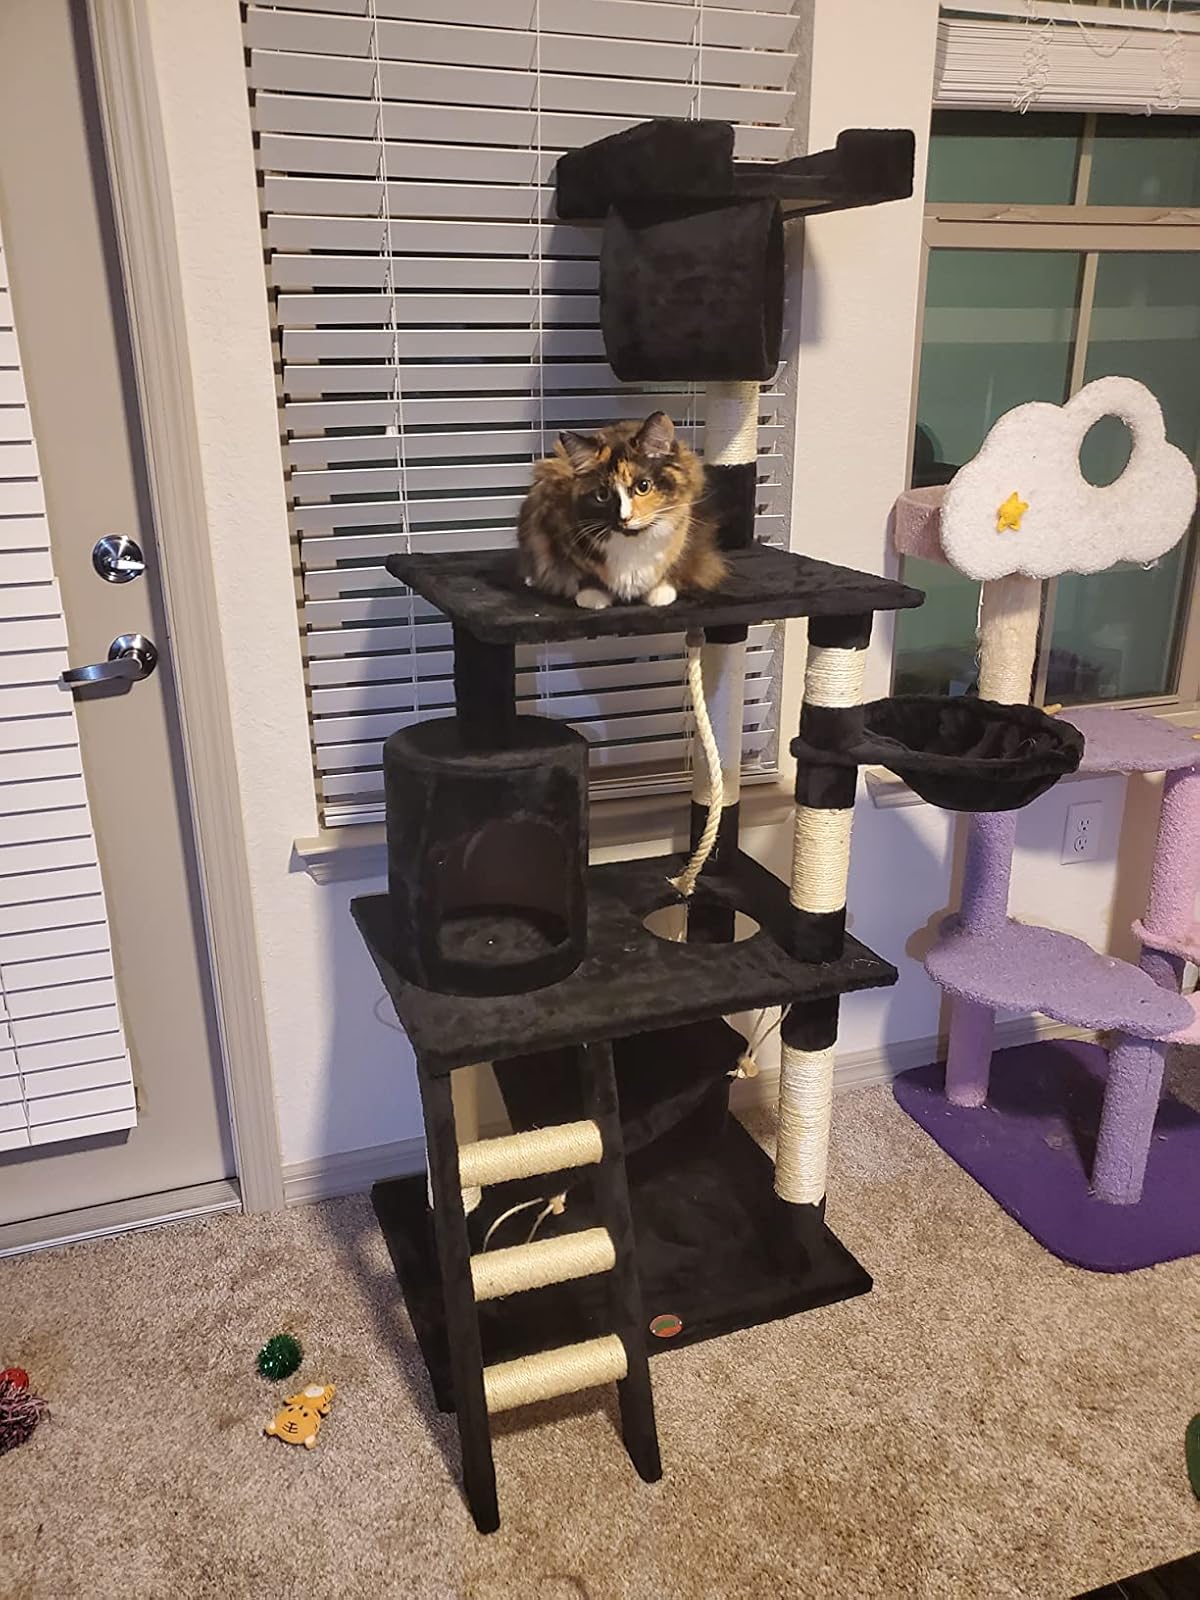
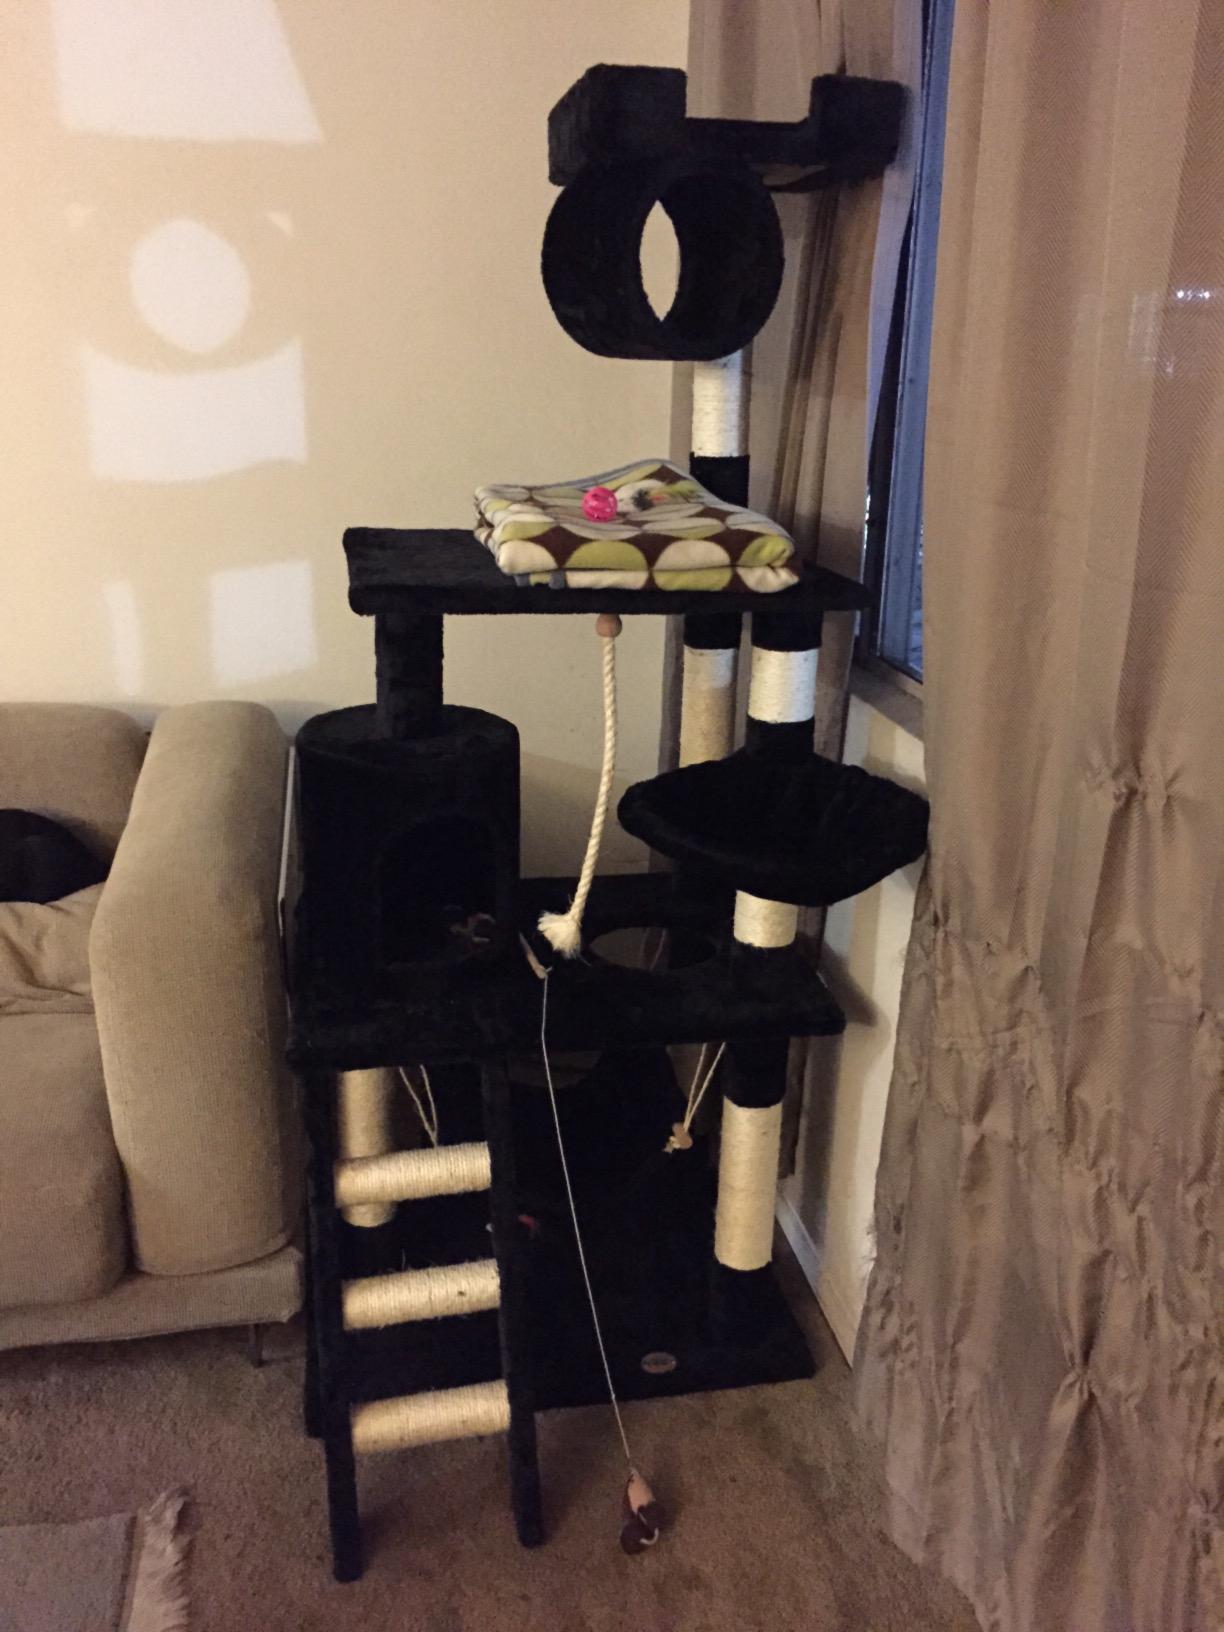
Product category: items_cat tree
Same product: yes